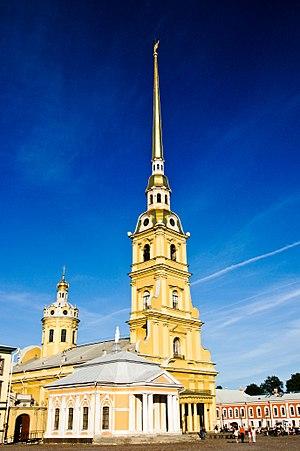
La cathédrale Pierre-et-Paul est une cathédrale orthodoxe située dans la forteresse Pierre-et-Paul à Saint-Pétersbourg en Russie. Elle fut construite pour devenir la nécropole de la famille impériale russe des Romanov.